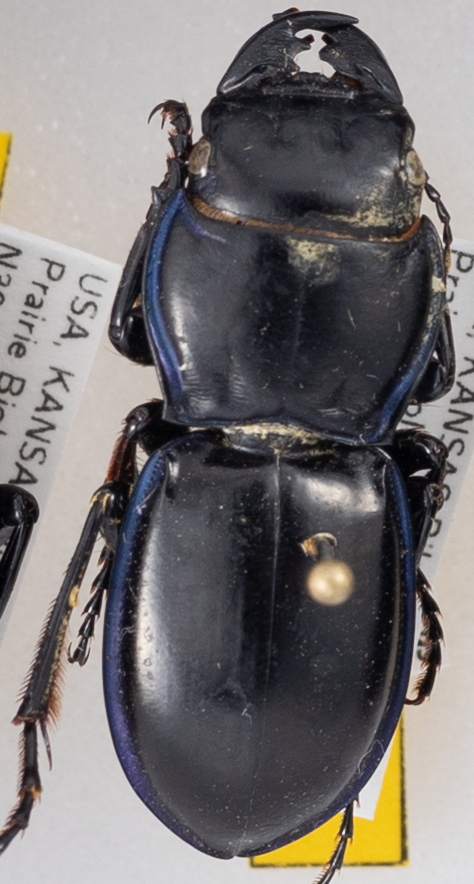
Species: Pasimachus elongatus
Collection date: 2022-08-29
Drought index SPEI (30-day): -1.28
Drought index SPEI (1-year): -0.144
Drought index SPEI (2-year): -0.1